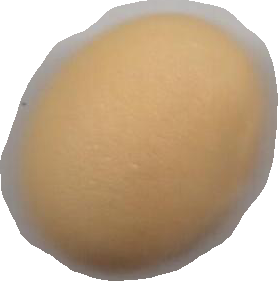
Variety: Grobogan